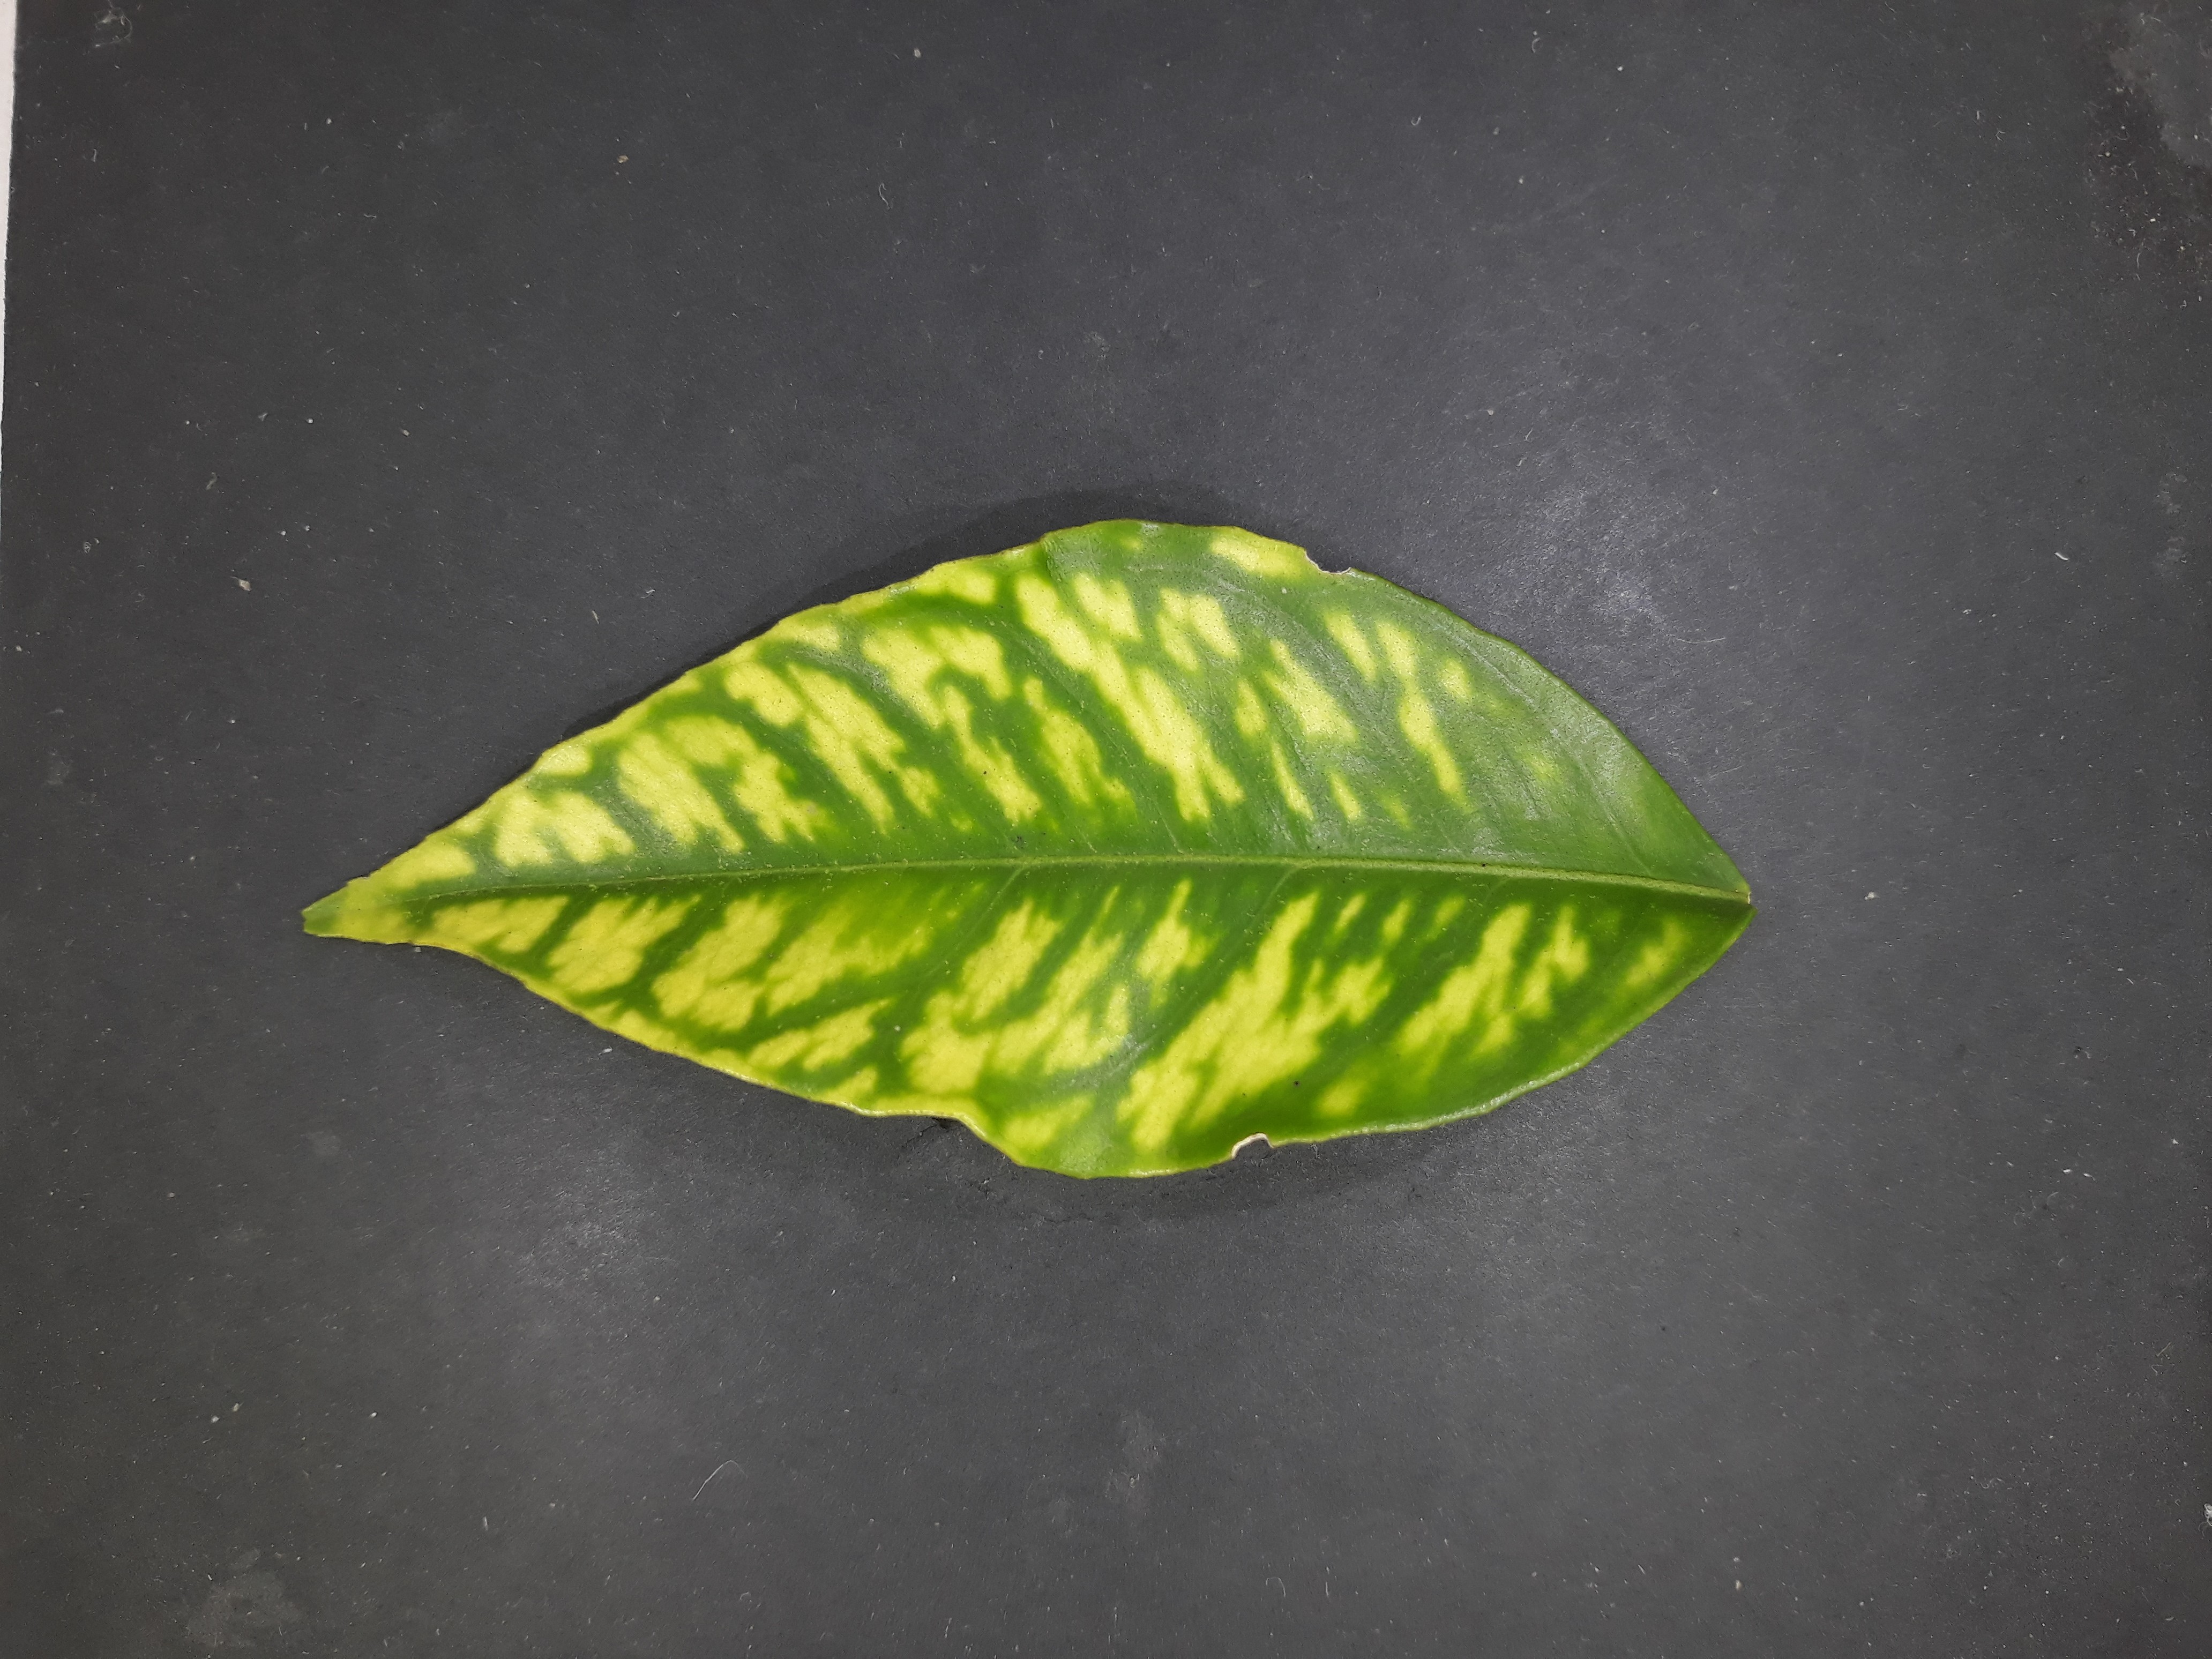
Label: Zinc deficiency (Zn)